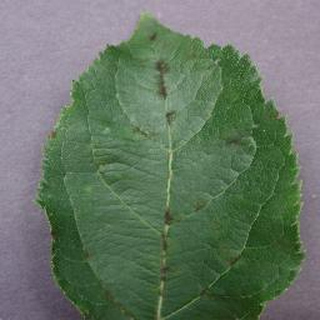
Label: apple_apple_scab